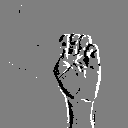
ASL letter: e